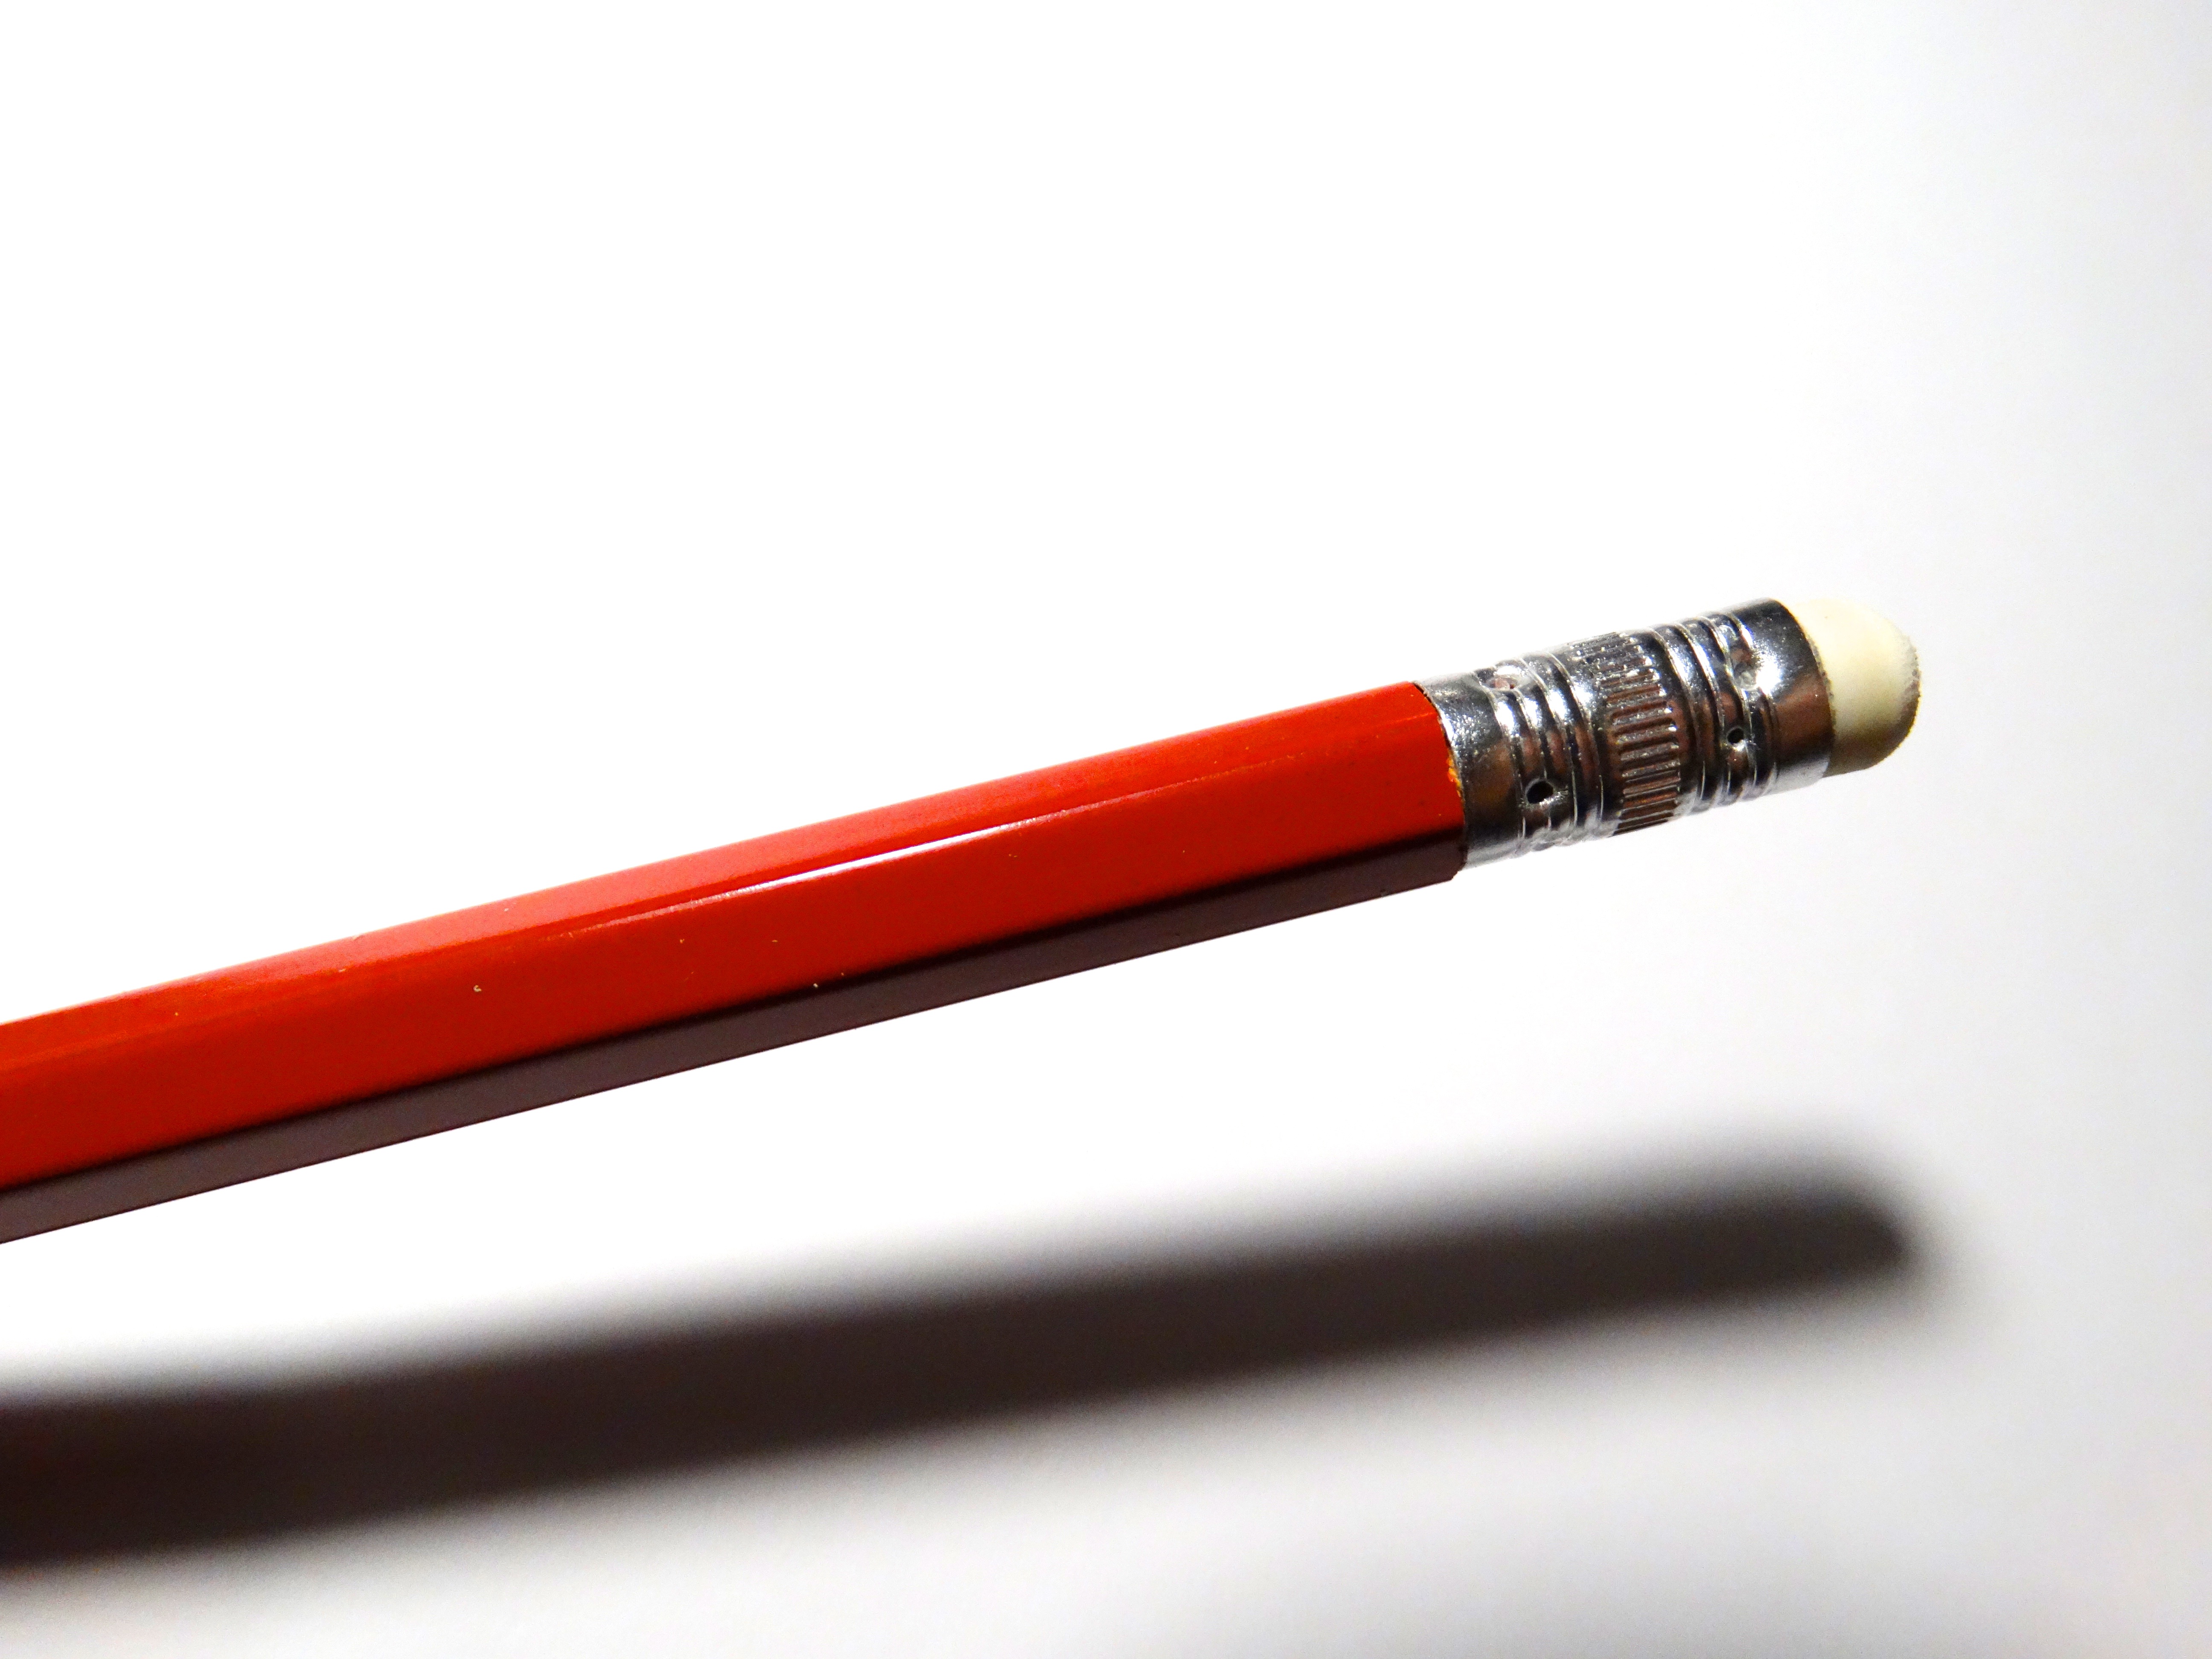
pencil, paint, eraser, product, sketch, leave, erase